Ho Chung

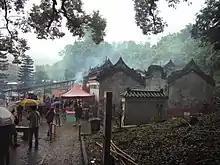
Che Kung Temple in Ho Chung in March 2007.

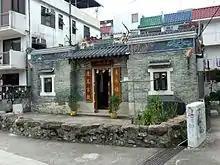
Chan Ancestral Hall in Ho Chung in September 2012.

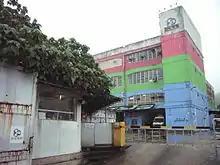
Former ATV studio building, near the Che Kung Temple, in Ho Chung in March 2007.

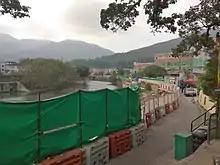
Ho Chung River and Ho Chung Road near Che Kung Temple in Ho Chung.

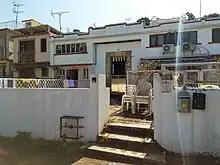
Po Shue Ancestral Hall in Nam Pin Wai.

Ho Chung is a village on the Sai Kung Peninsula in Hong Kong. The Ho Chung River runs through the village.